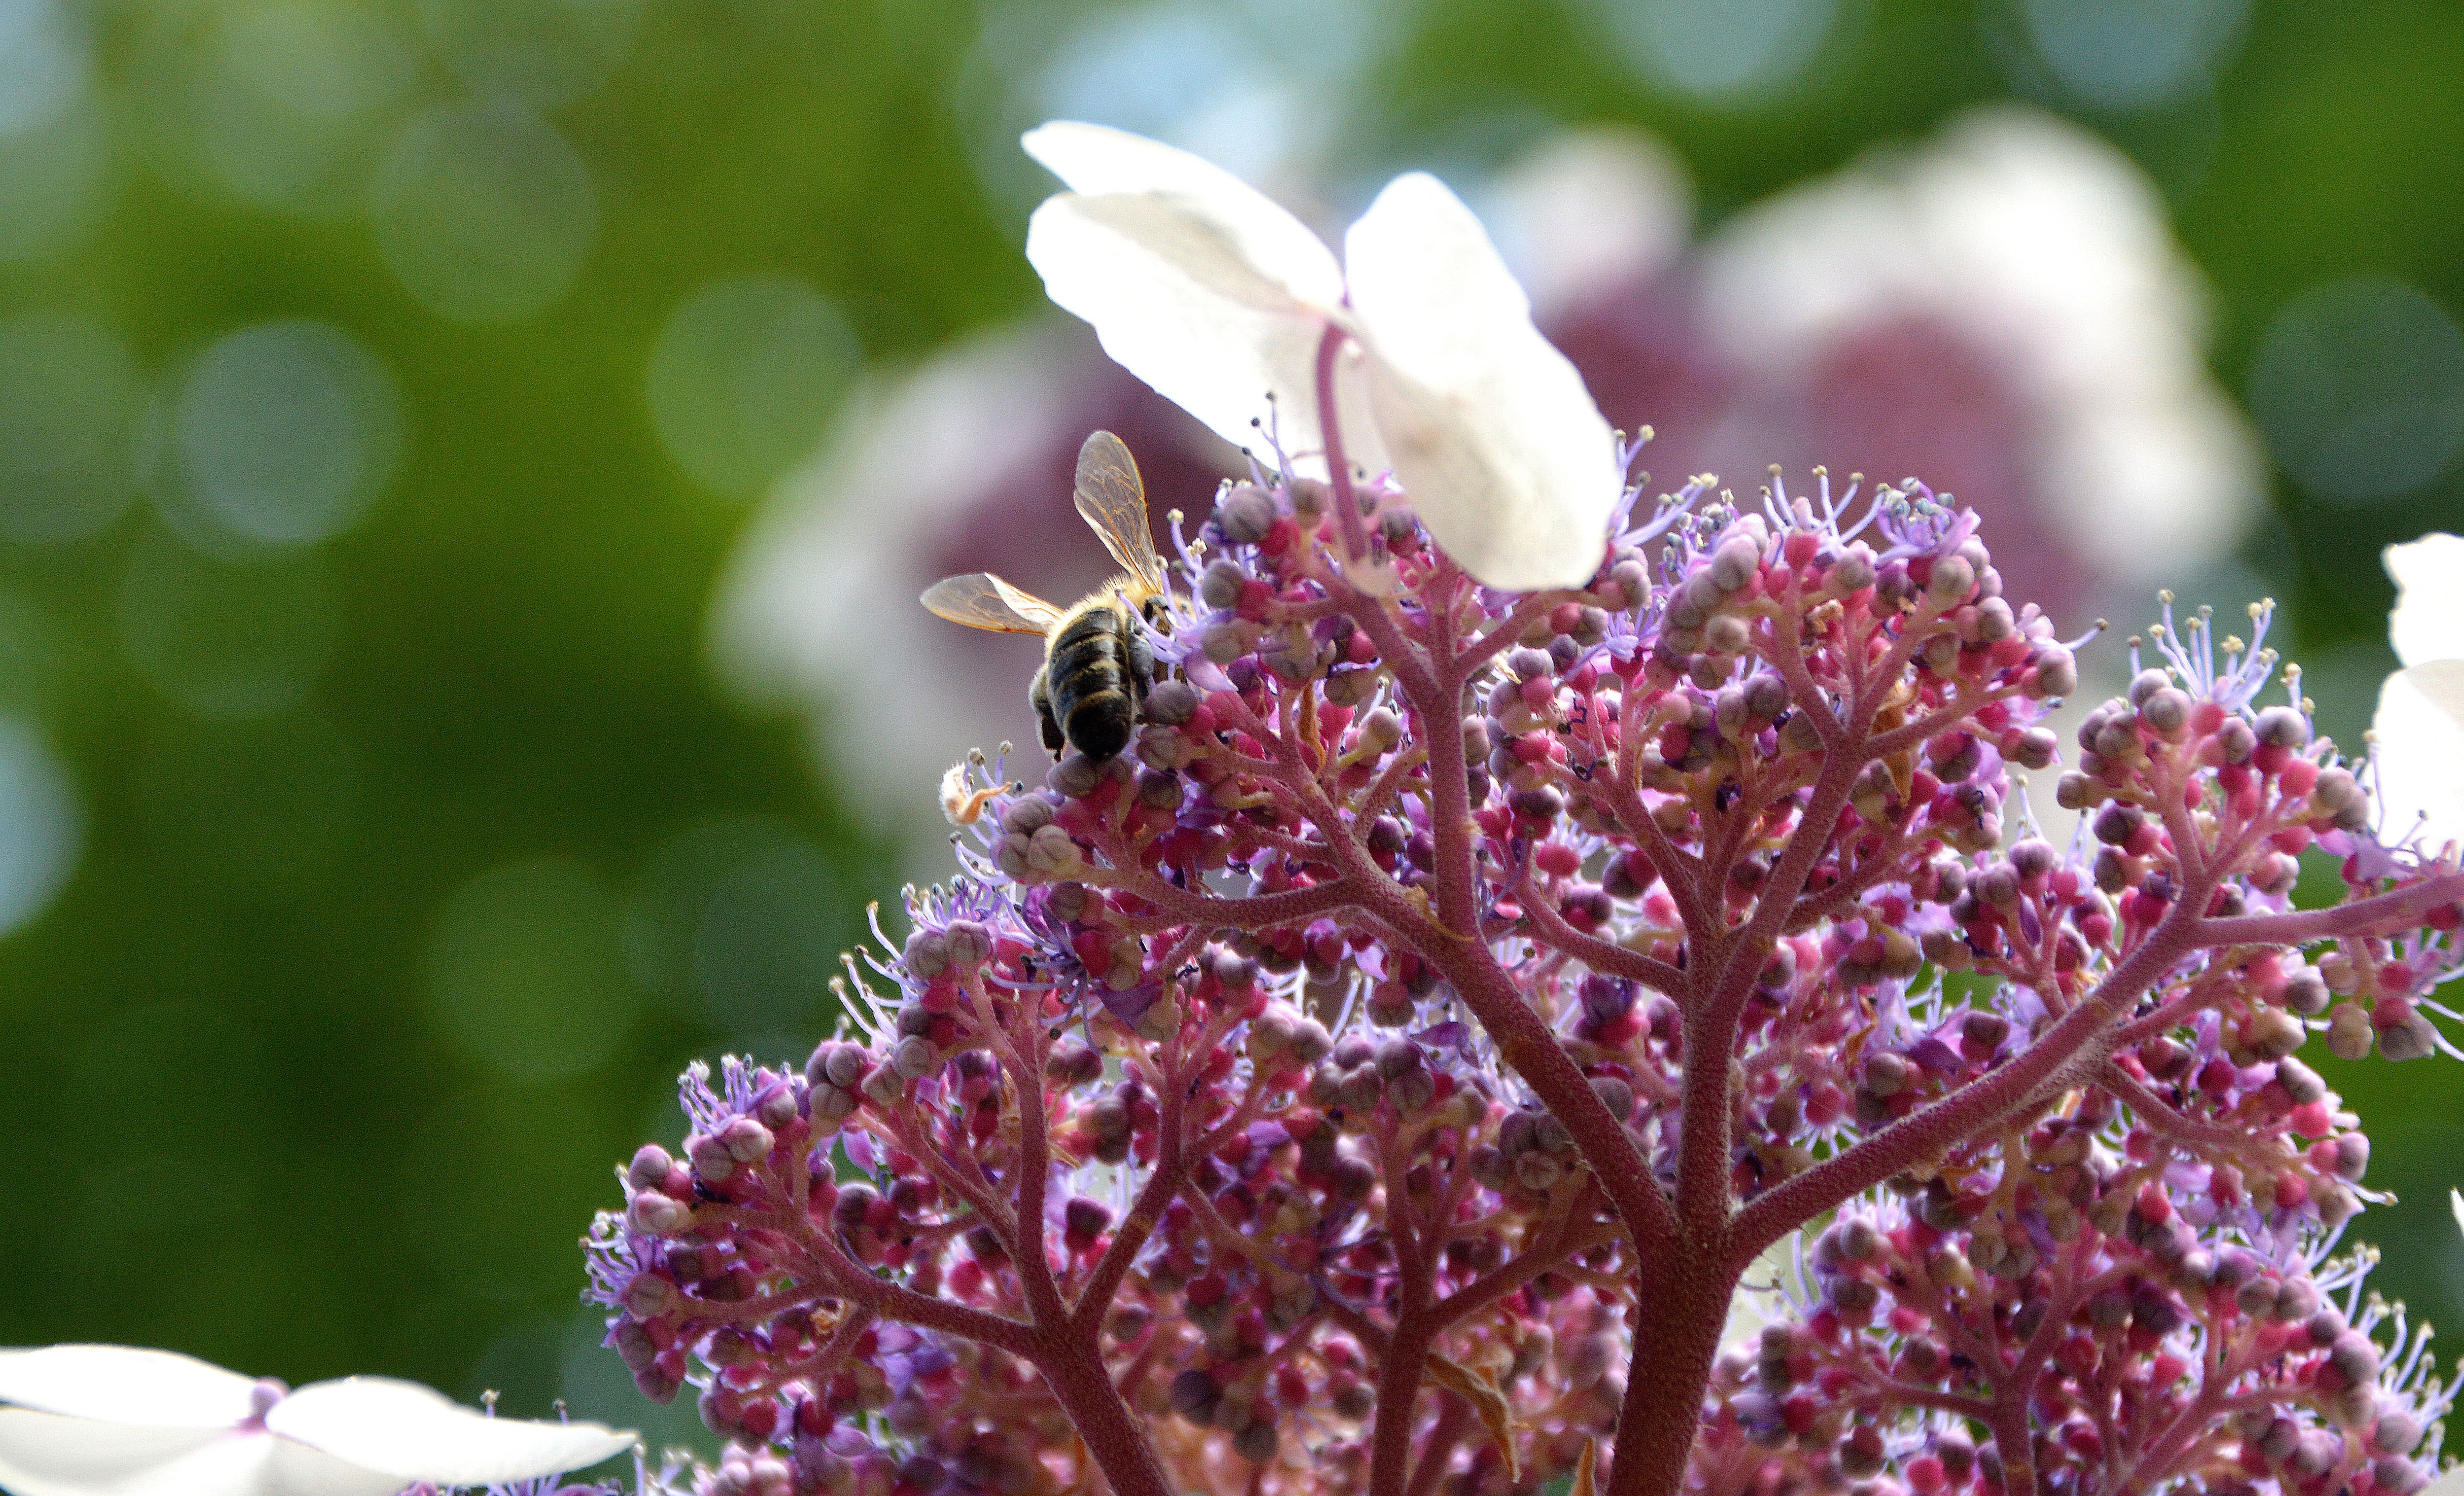
nature, grass, branch, blossom, plant, meadow, leaf, flower, petal, bloom, honey, summer, pollination, spring, produce, insect, botany, garden, flora, invertebrate, wildflower, close up, shrub, bee, lilac, nectar, environmental protection, macro photography, flowering plant, honey bee, land plant, membrane winged insect